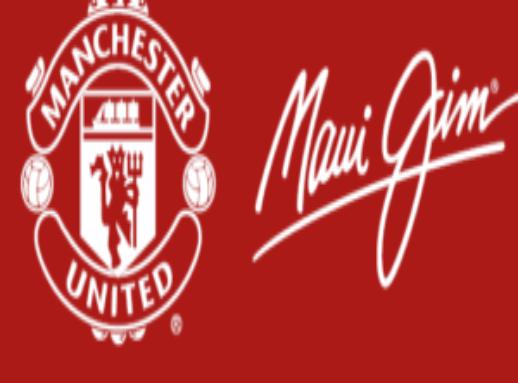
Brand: maui jim
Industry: Clothes